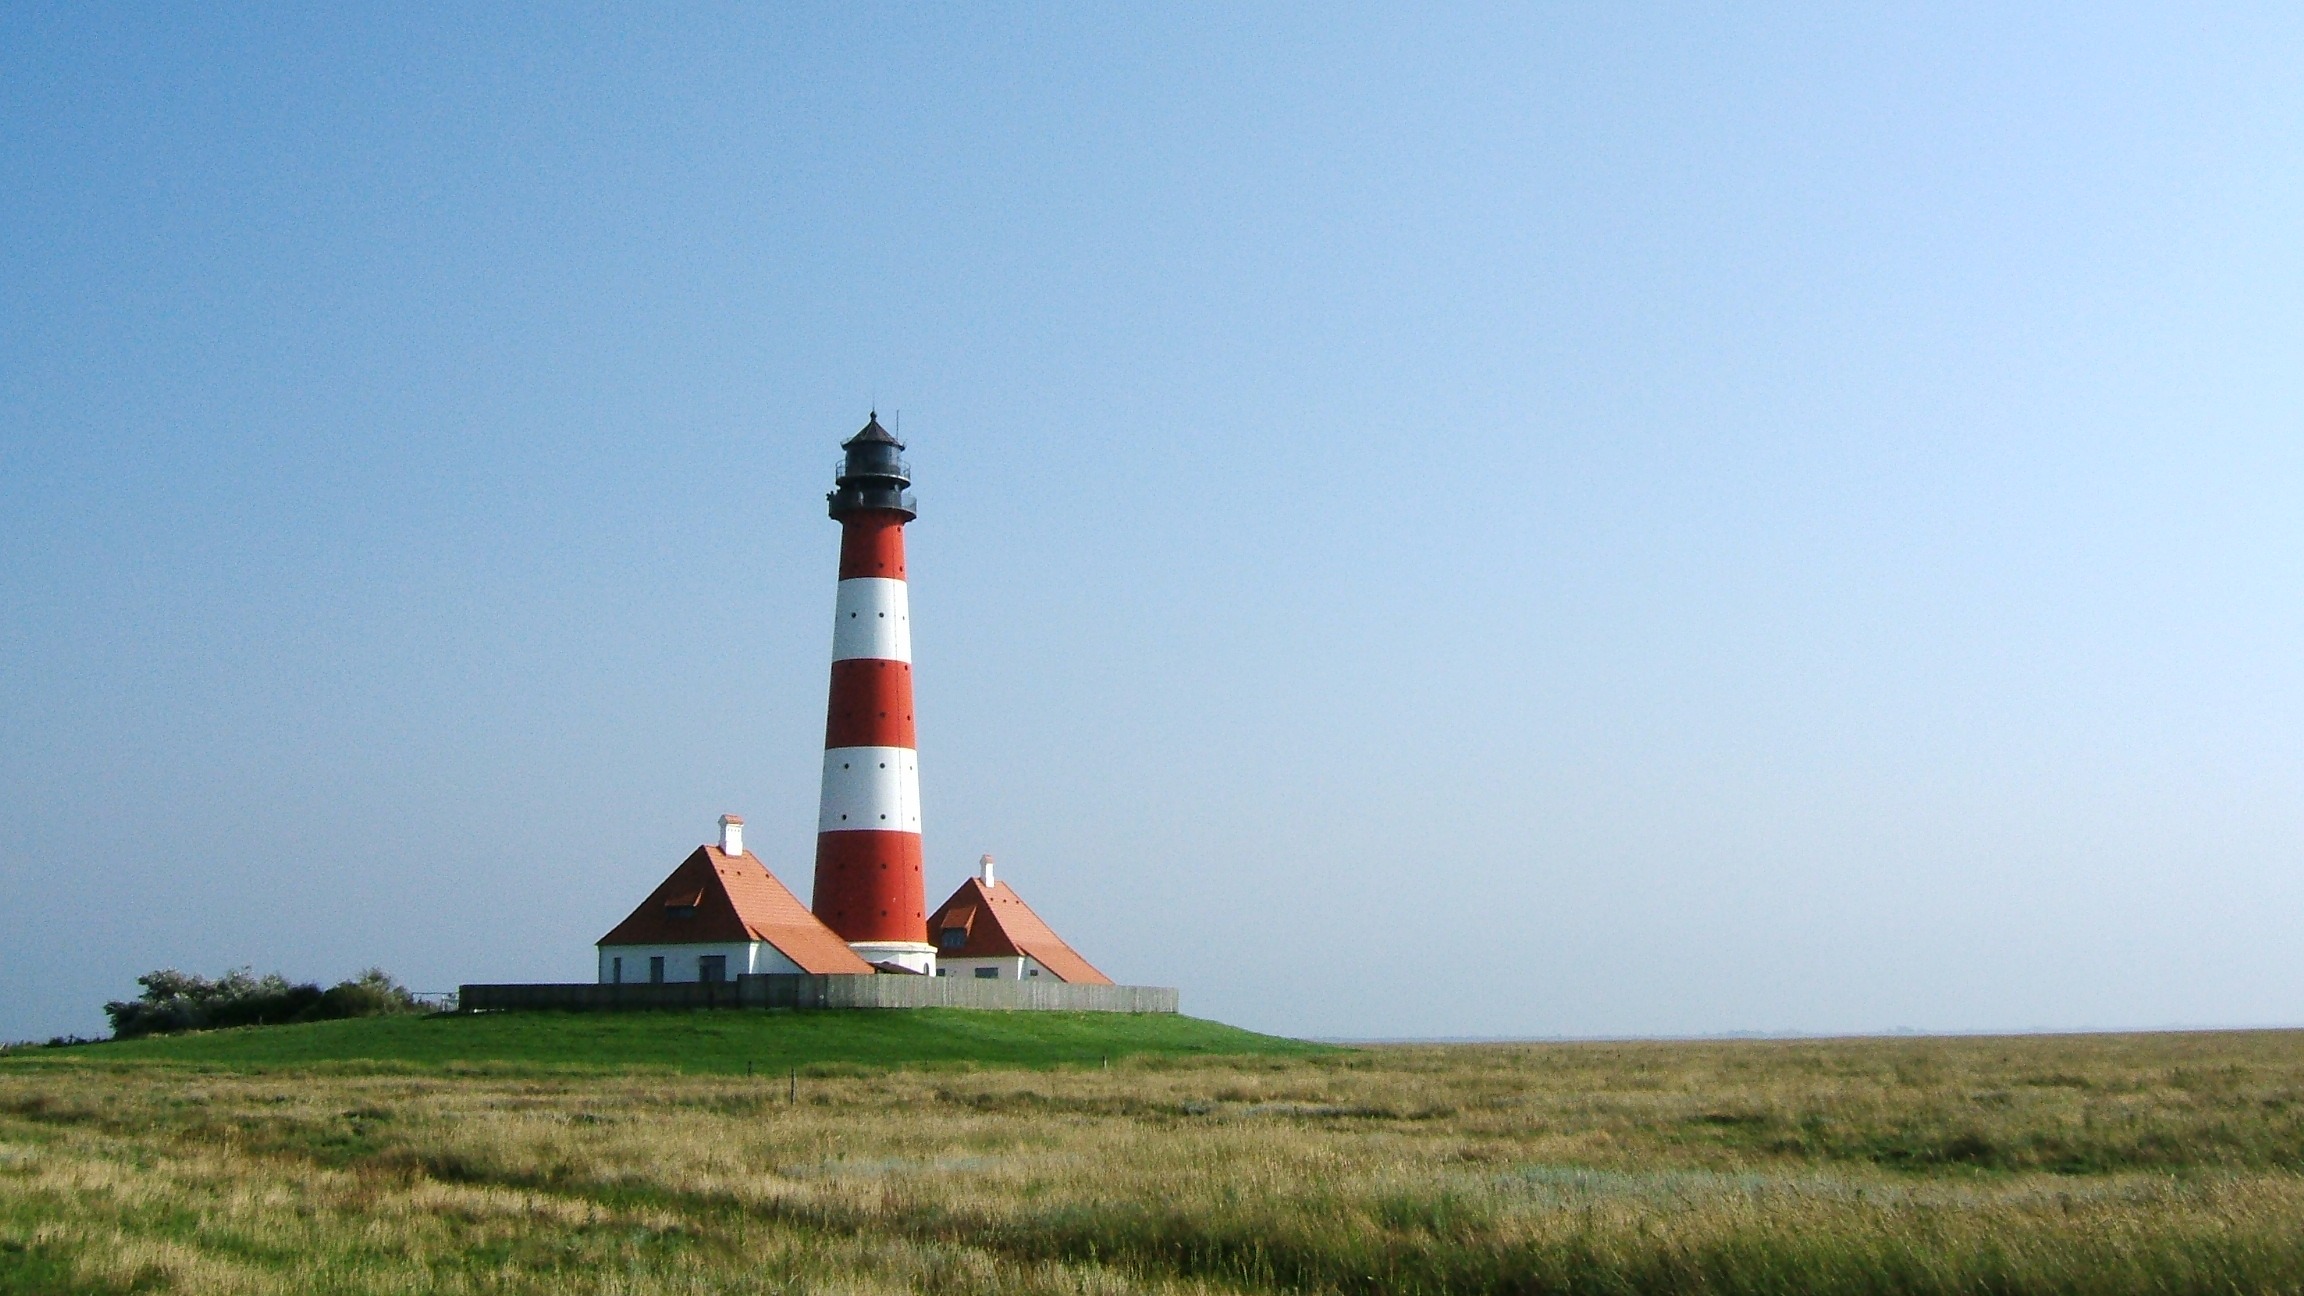
lighthouse, prairie, wind, tower, national park, north sea, mecklenburg, wadden sea, nordfriesland, watts, westerhever, world natural heritage, intertidal zone, salt meadow, coasts